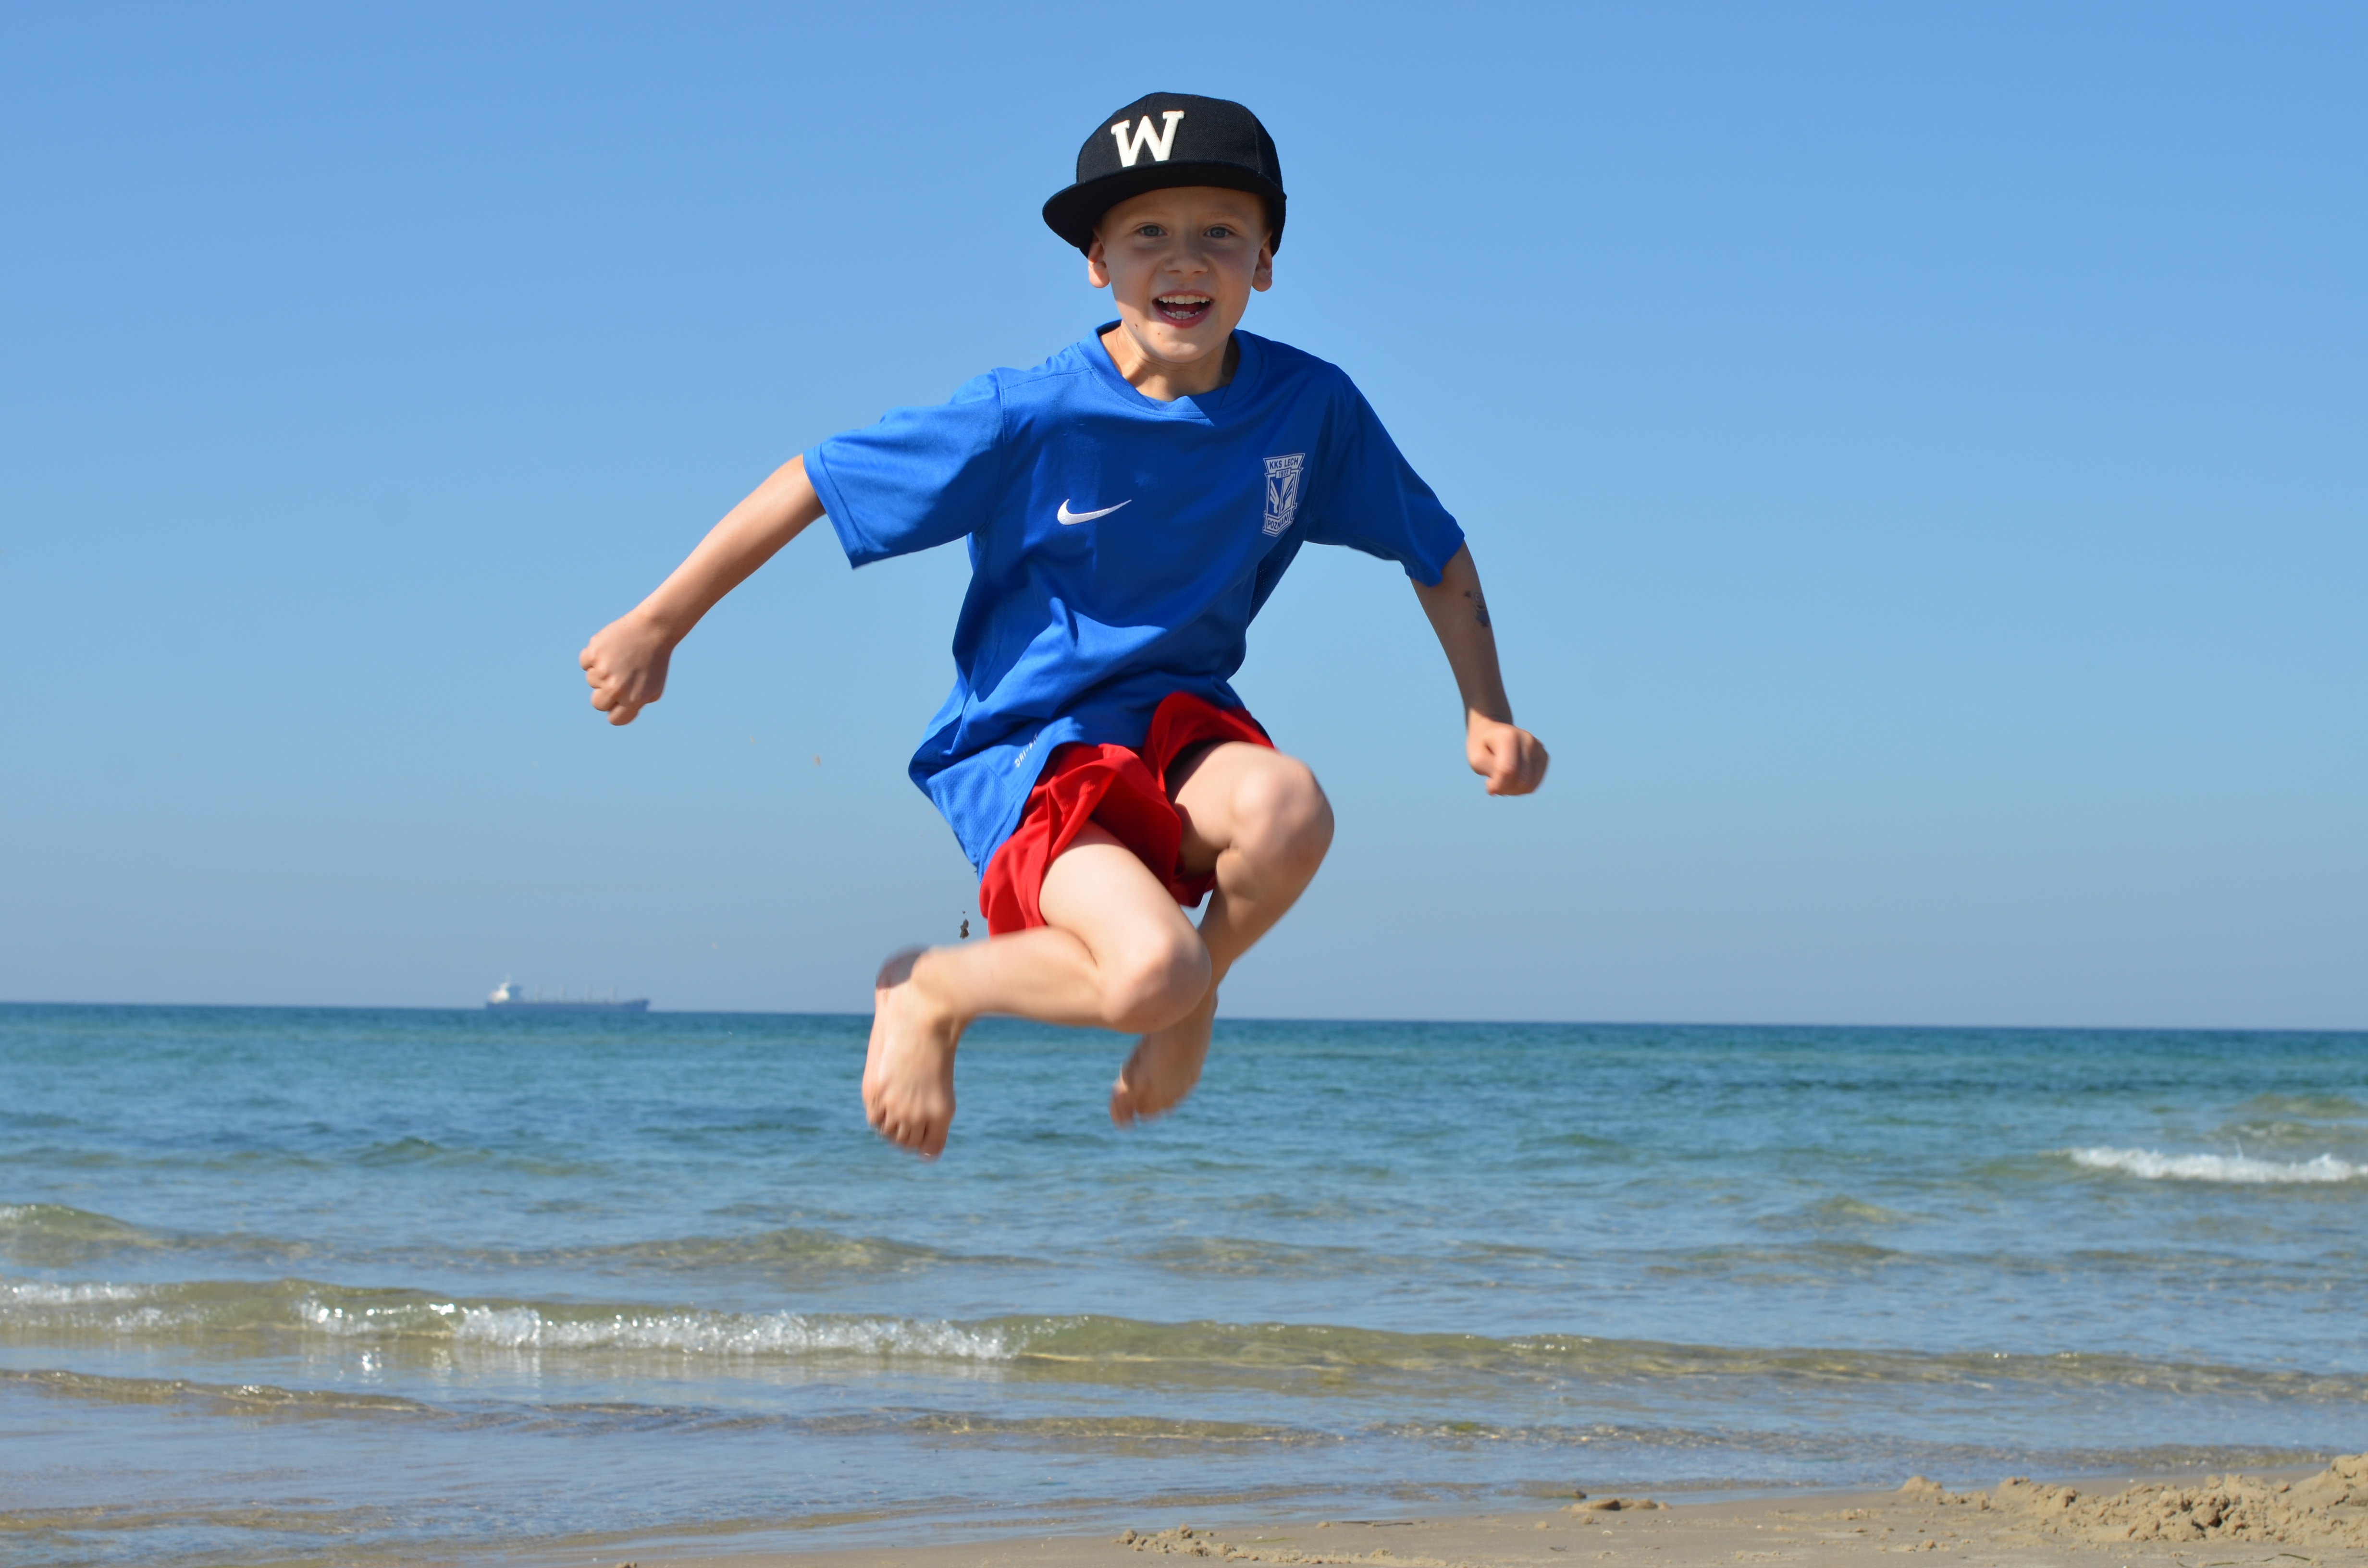
beach, sea, coast, person, sun, sport, boy, summer, vacation, jumping, holiday, child, extreme sport, sports, holidays, physical exercise, human action